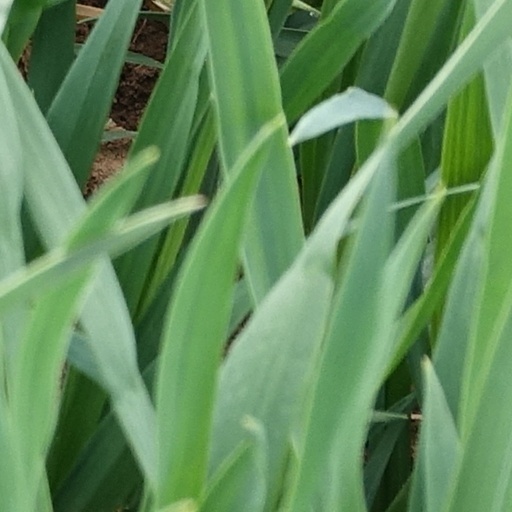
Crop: wheat